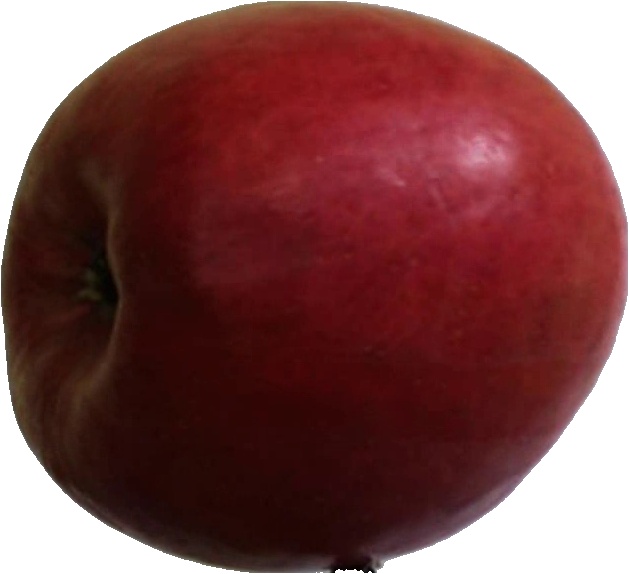
Label: apple_crimson_snow_1